2011 Japanese Grand Prix

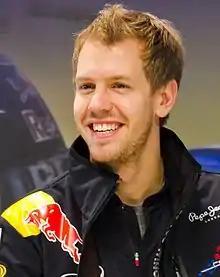
Sebastian Vettel required just a single championship point to secure his second successive world title in Japan.

Sebastian Vettel entered the race knowing that either a points finish or Jenson Button's failure to win, would see him crowned the sport's youngest double World Champion. He led the championship on 309 points, 124 ahead of Button, with only 125 still available. Fernando Alonso and Mark Webber may have been out of the Championship hunt, but were both within 3 points of Button, on 184 and 182 respectively. Lewis Hamilton occupied fifth spot on 168 points. Red Bull led the Constructors' Championship with 491 points, ahead of McLaren on 353, with Ferrari no longer in Championship contention after Singapore.